Wydad AC

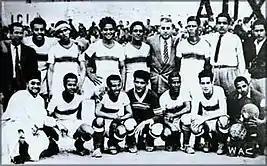
Wydad team in 1947

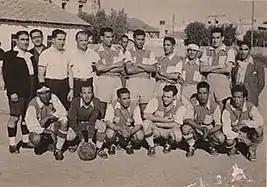
Wydad AC in 1955

It will take more than nine years for Wydad to finally win its first championship. In a group of eight clubs, Wydad played fourteen matches, won six, lost two and drawn six. Moroccan Iyad El Baz helped win Wydad's first ever trophy. During the same season Wydad participates in the North African Championship with the title won and even managed to win by beating the US Athletic score of 4–2.